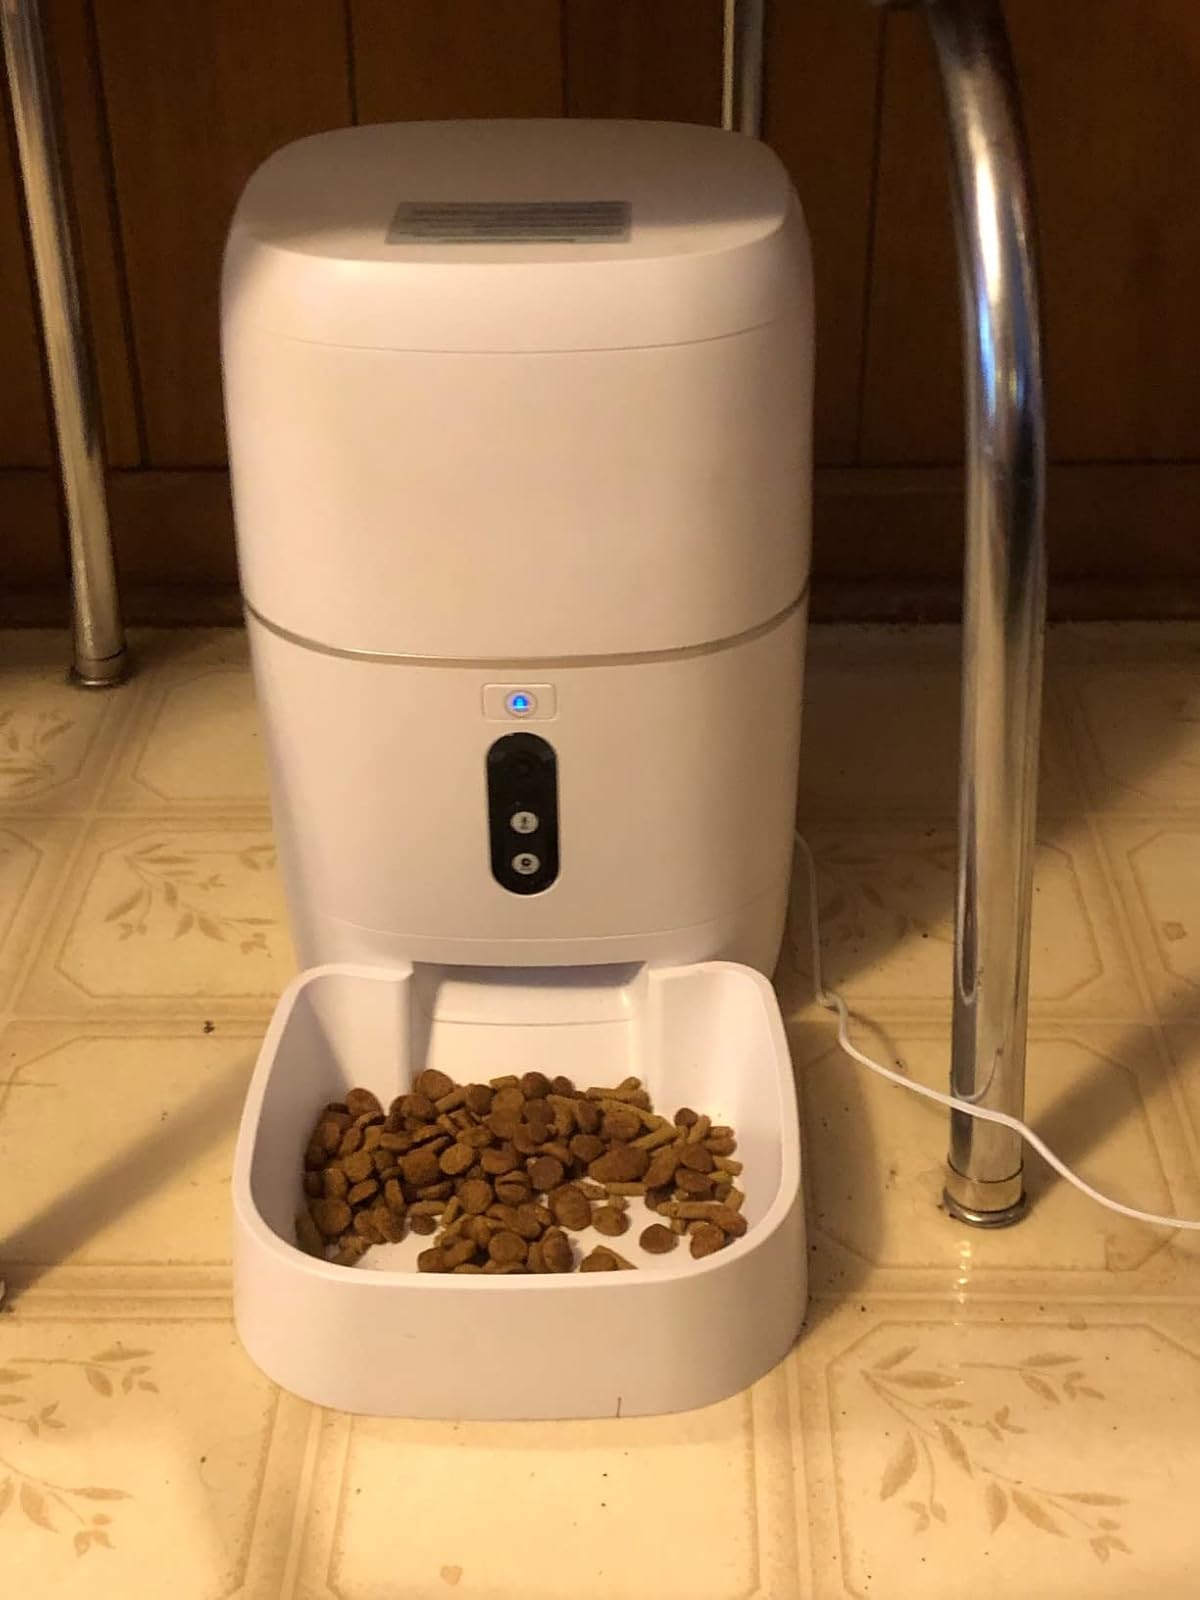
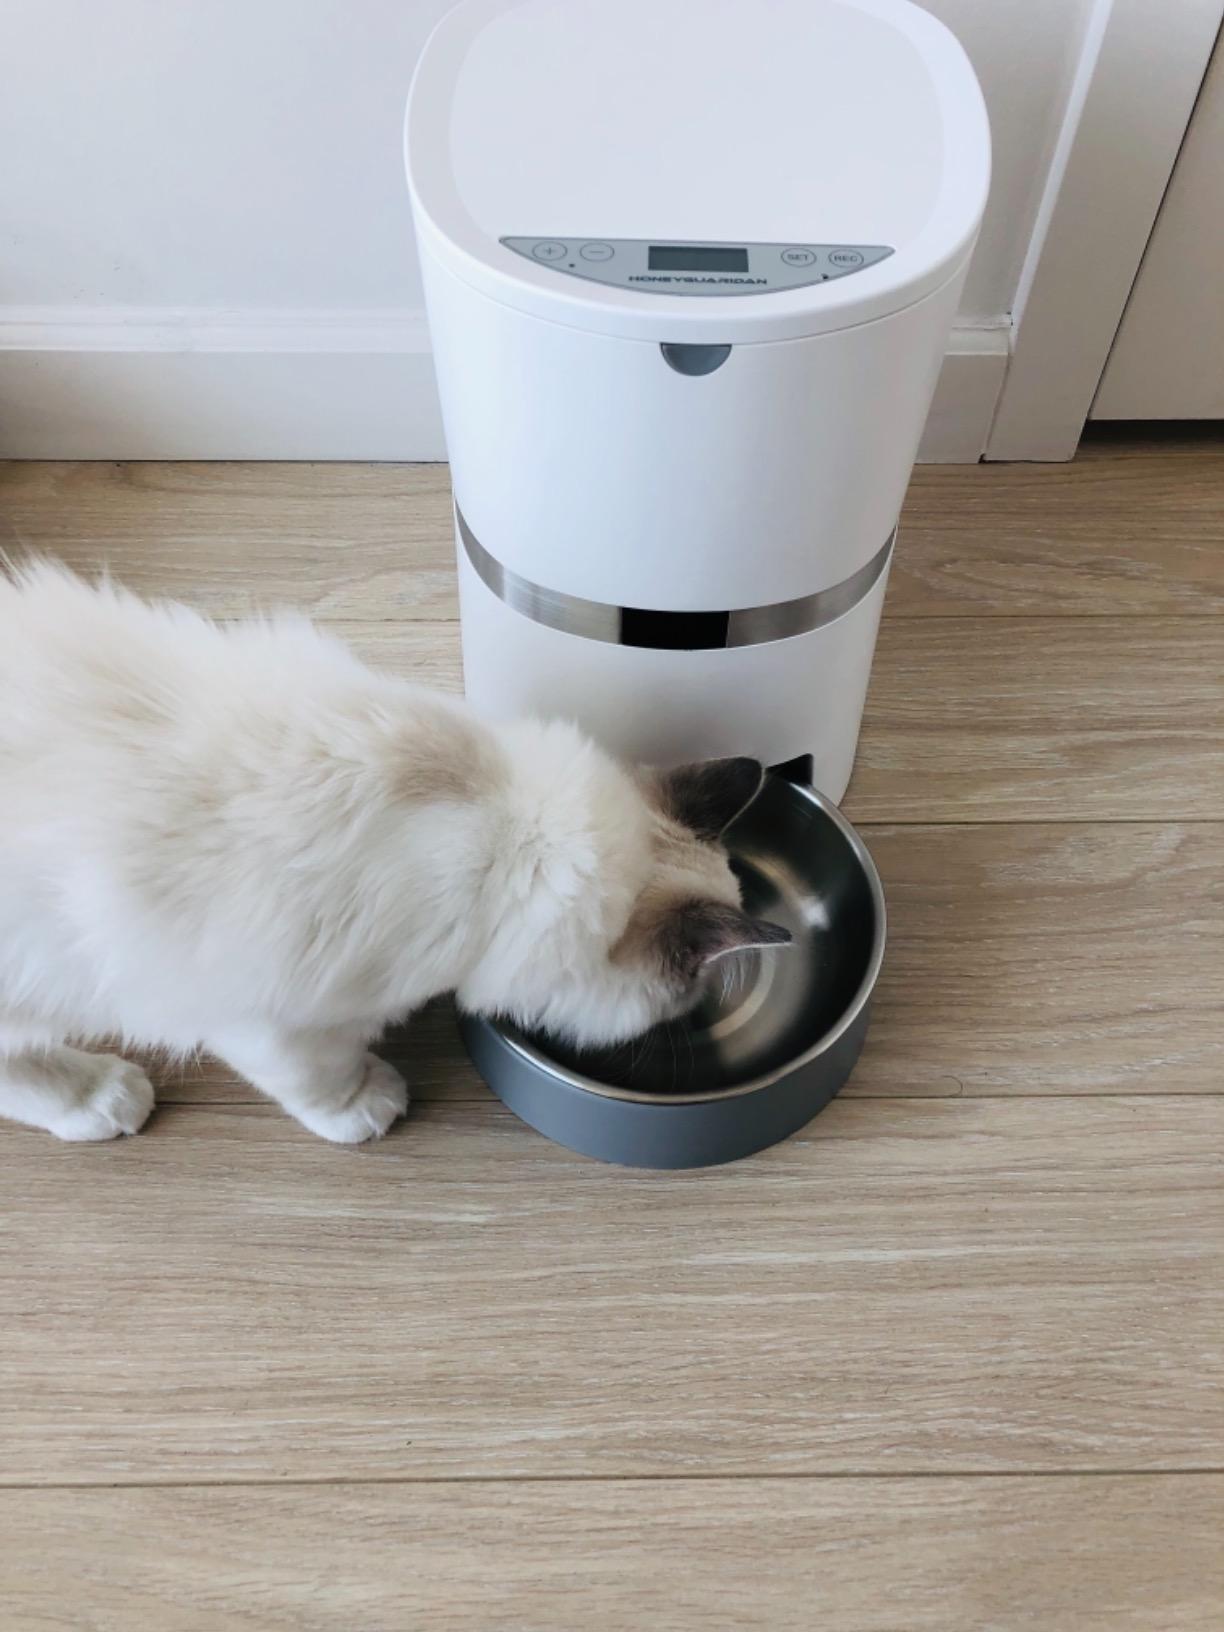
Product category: items_feeder
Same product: no